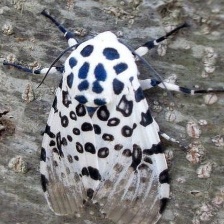
Species: GIANT LEOPARD MOTH